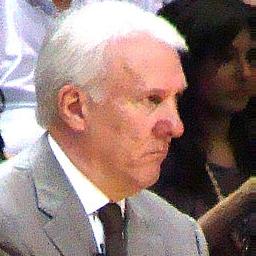
Age: 61